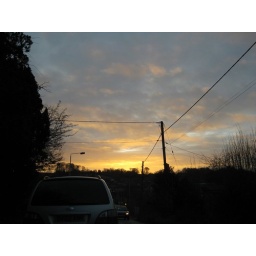
The cloud base illuminated from the underside by the setting sun